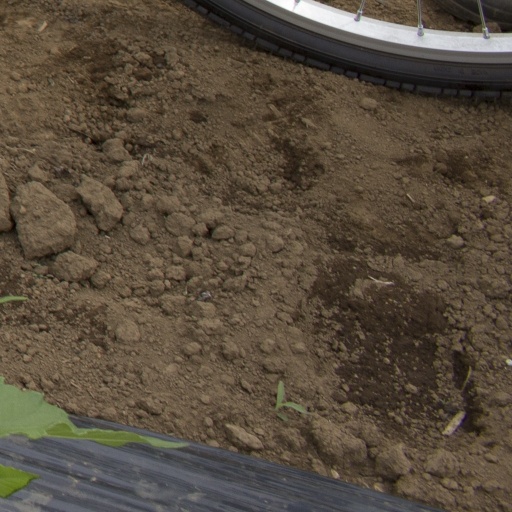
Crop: Jerusalem artichoke